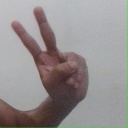
अक्षर: ऐ